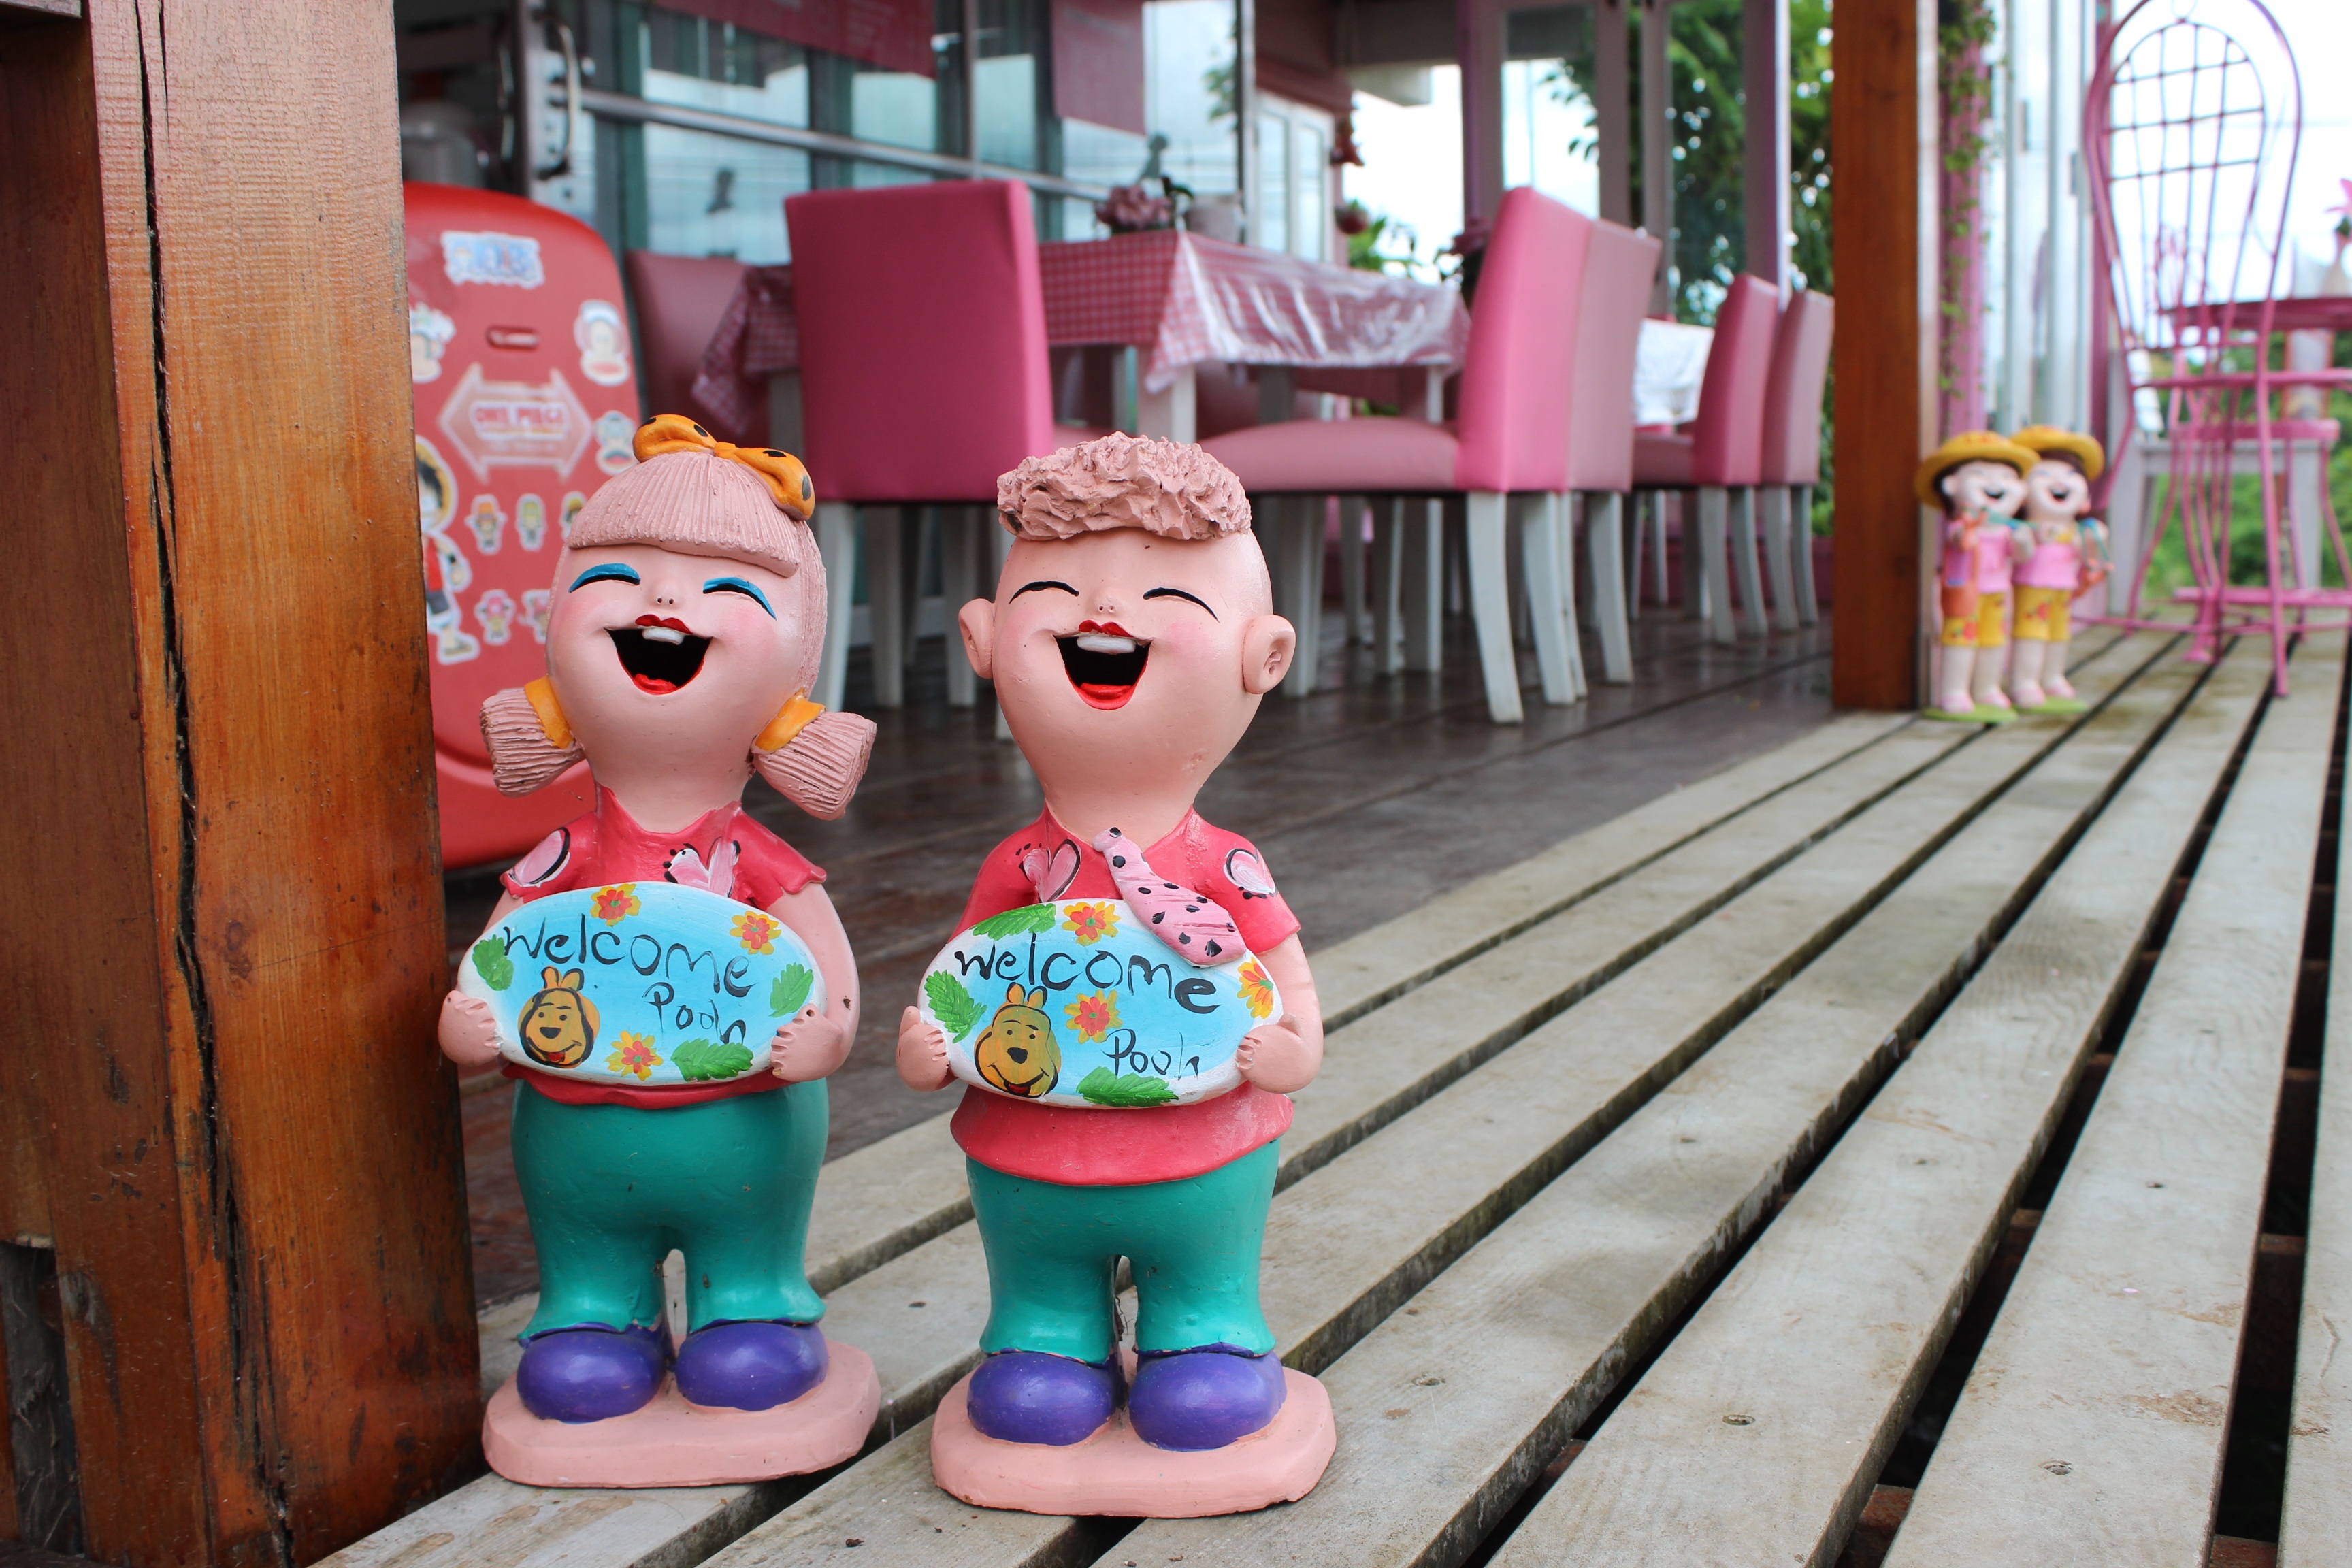
play, amusement park, color, park, toy, doorman, doll, boys and girls